Question: Please indicate a possible affordance area of baseball bat that can be used for striking
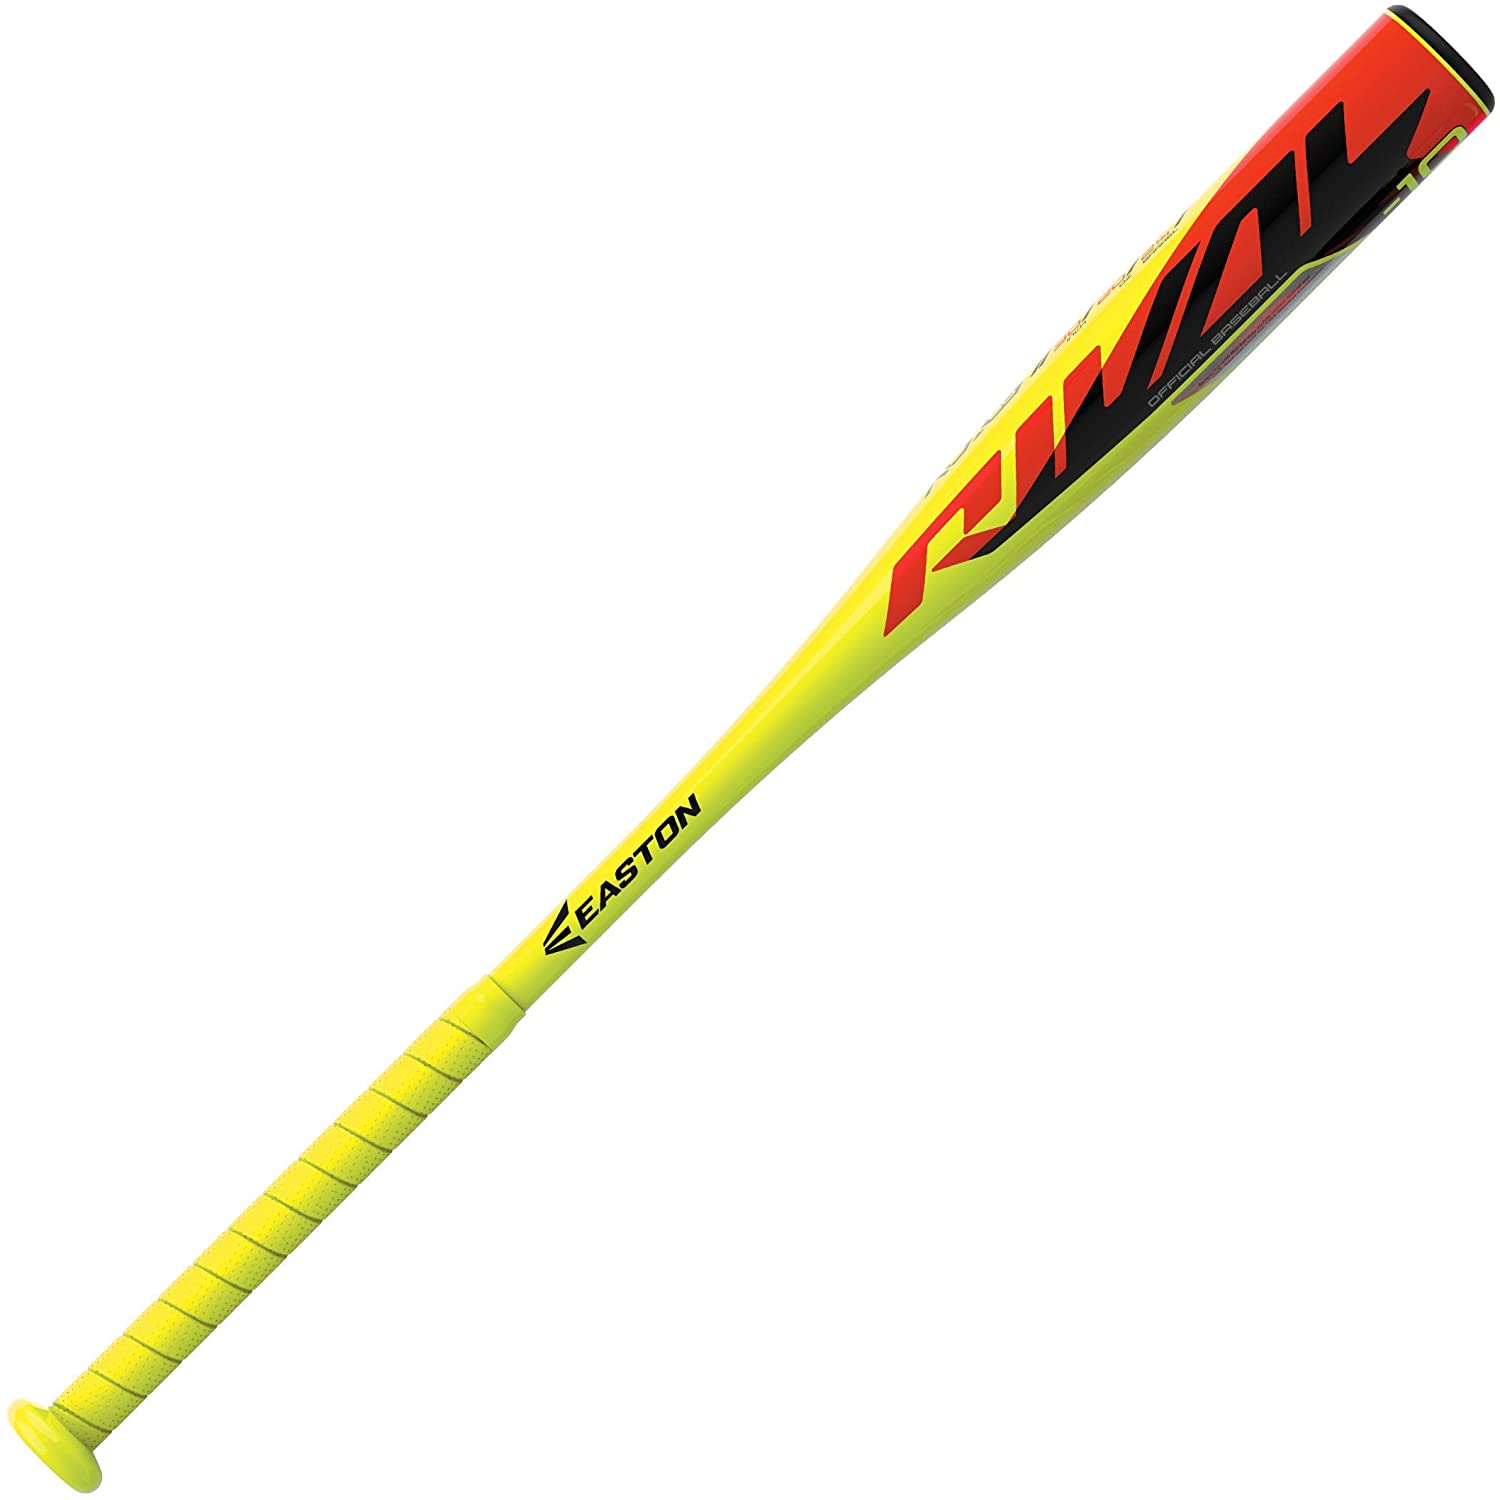
Answer: [995.944, 13.905, 1479.143, 488.413]